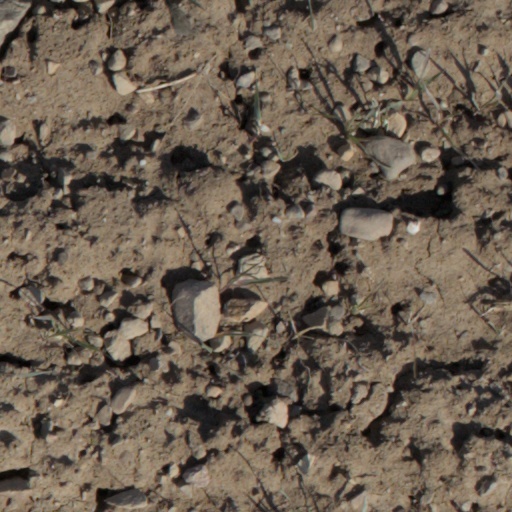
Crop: wheat